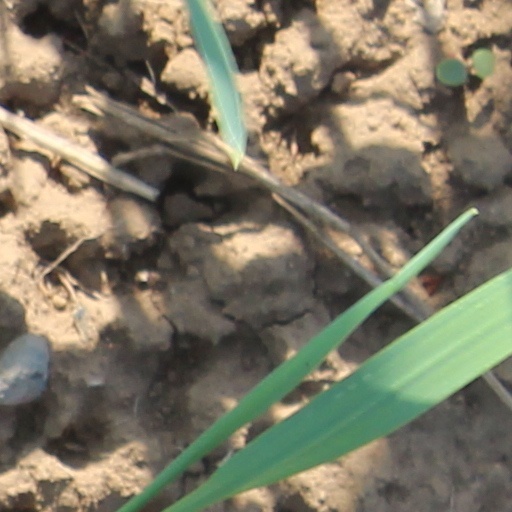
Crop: wheat